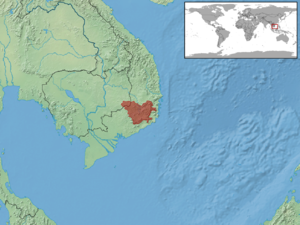
Bronchocela smaragdina est une espèce de sauriens de la famille des Agamidae.